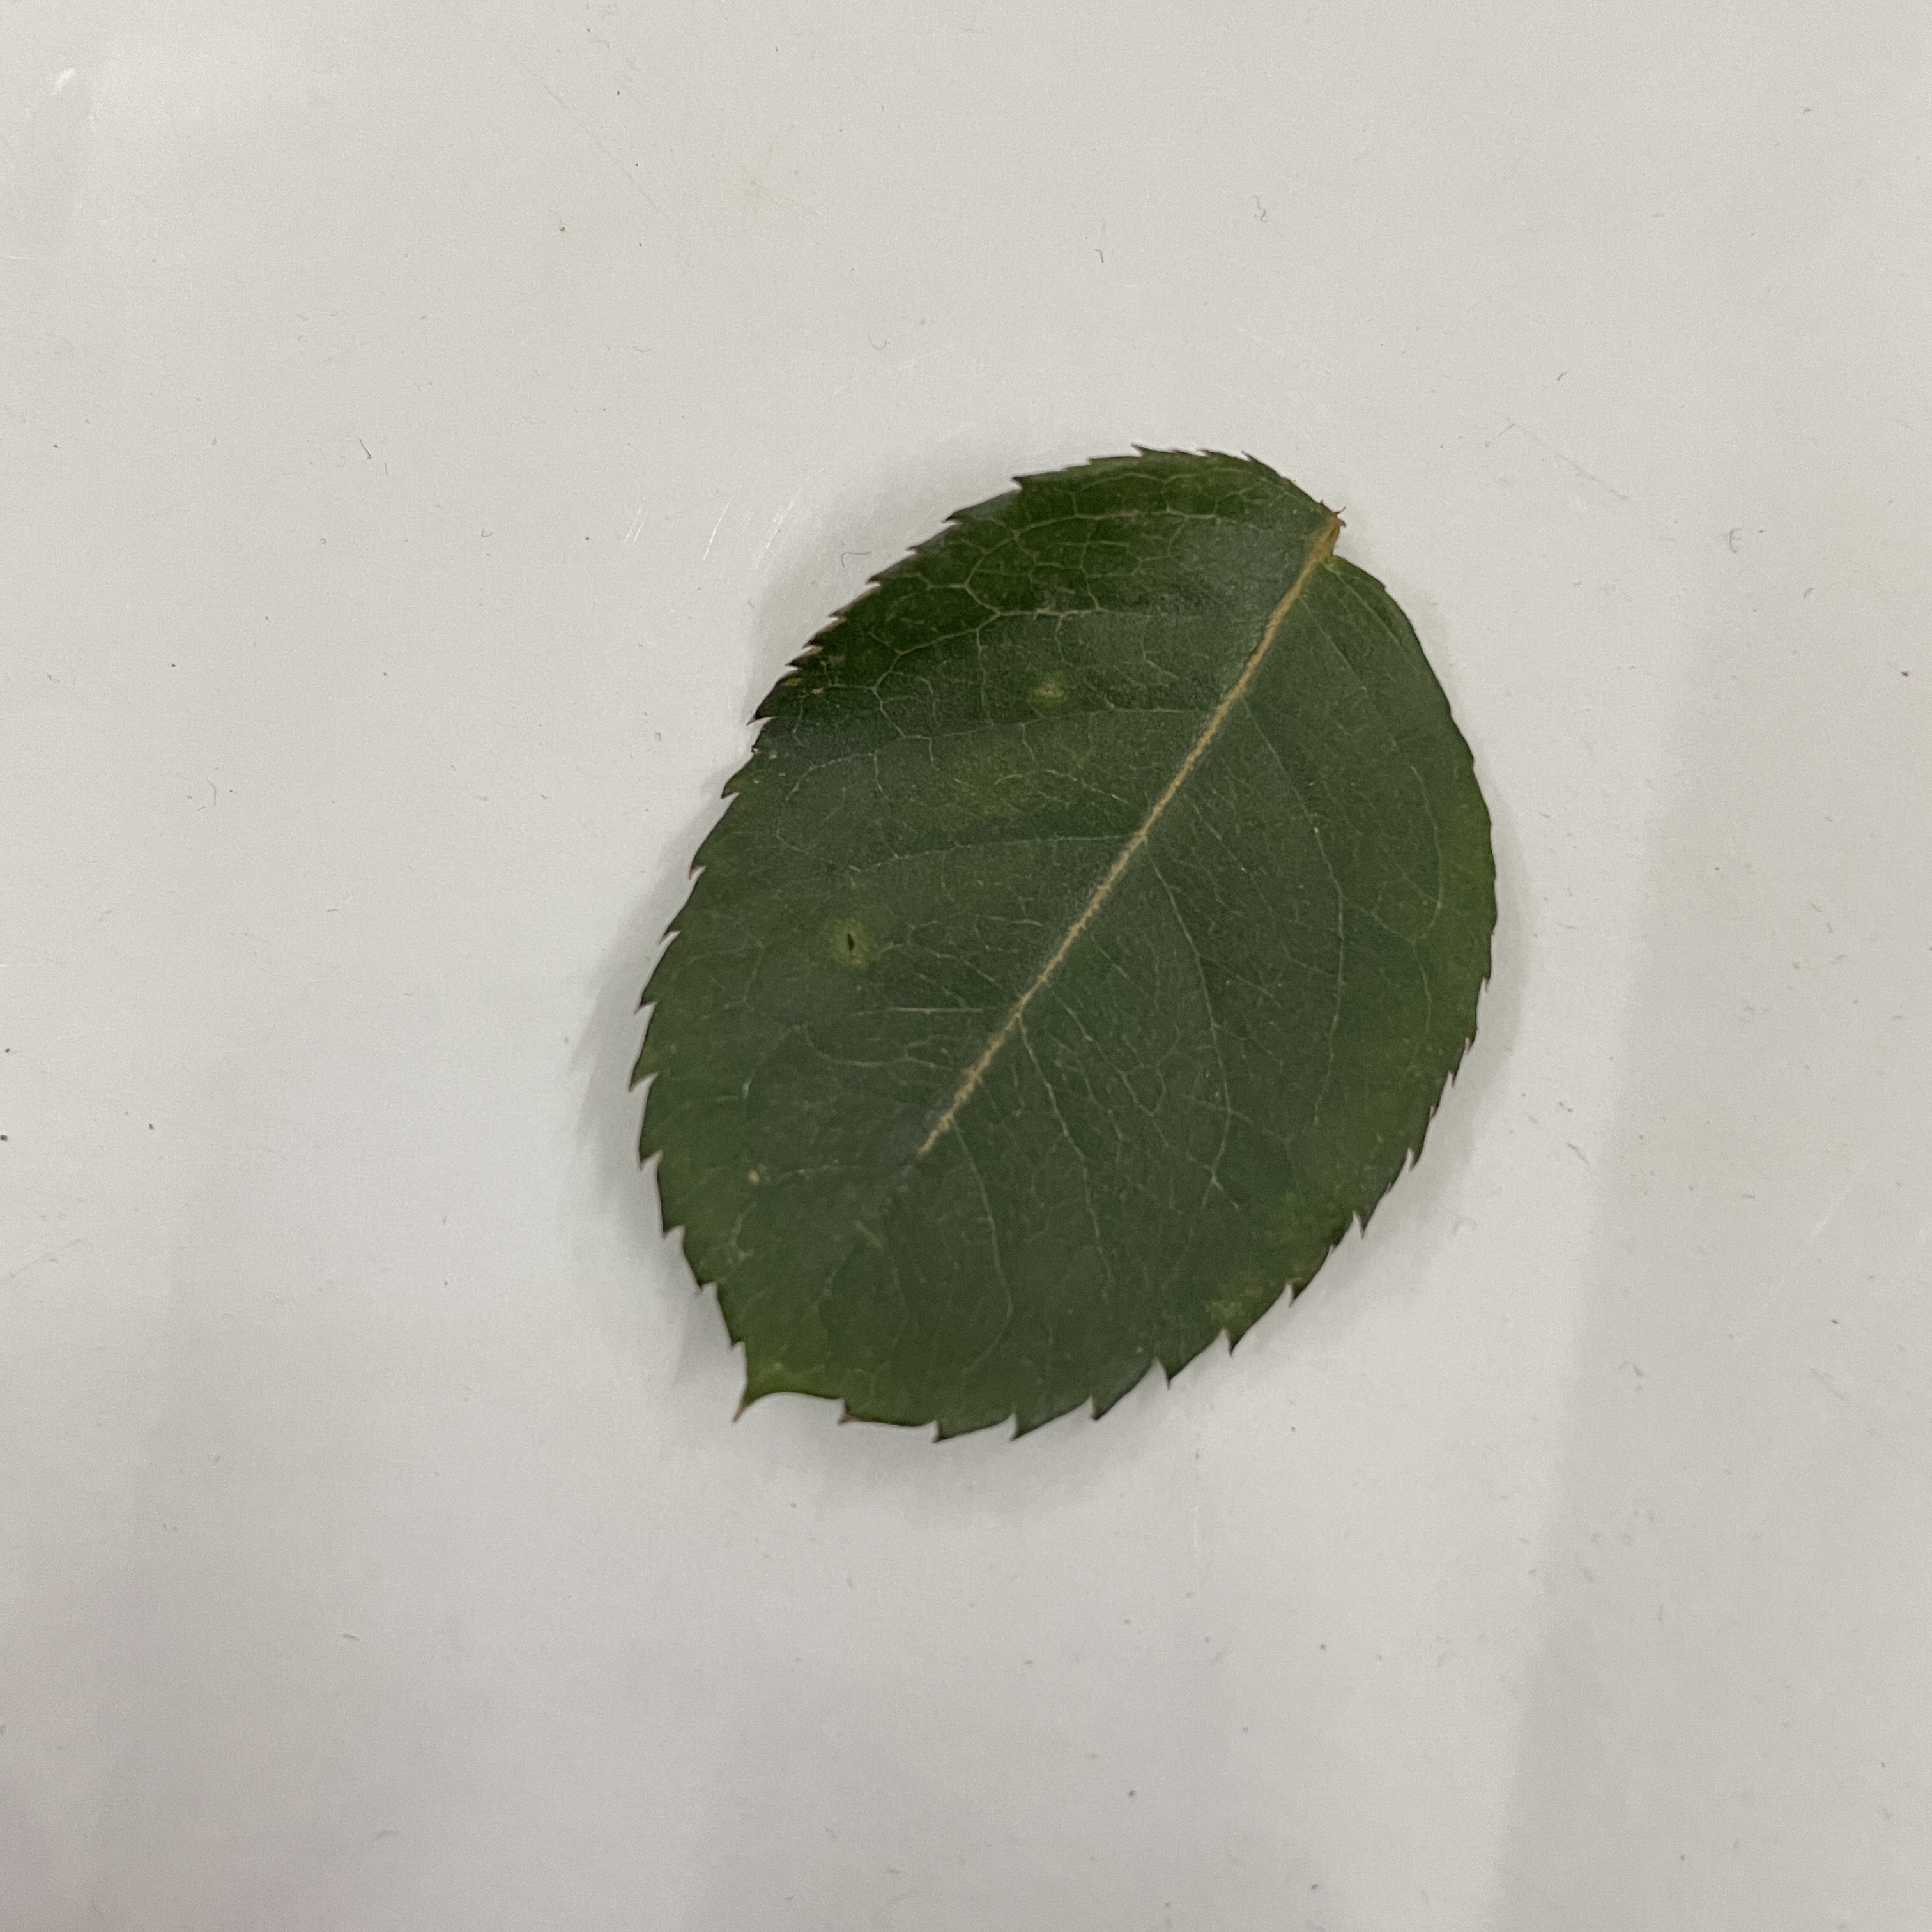
Label: Healthy Leaf